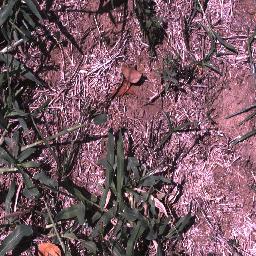
Label: negative